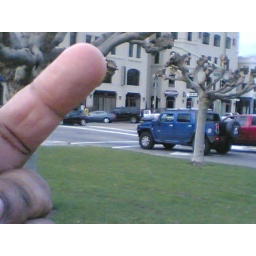
A bird in the hand is worth two on the street